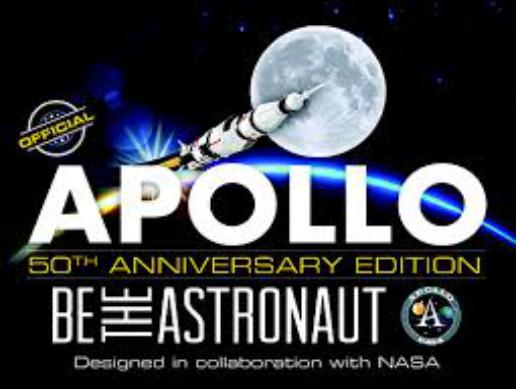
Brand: apollo
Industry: Others